Barbu Știrbei National College

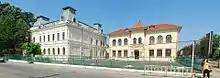
The former high school building (right), now a middle school

Barbu Știrbei National College is a high school located at 159 București Street, Călărași, Romania.